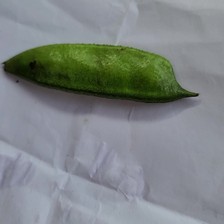
Label: others